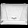
Label: Bag